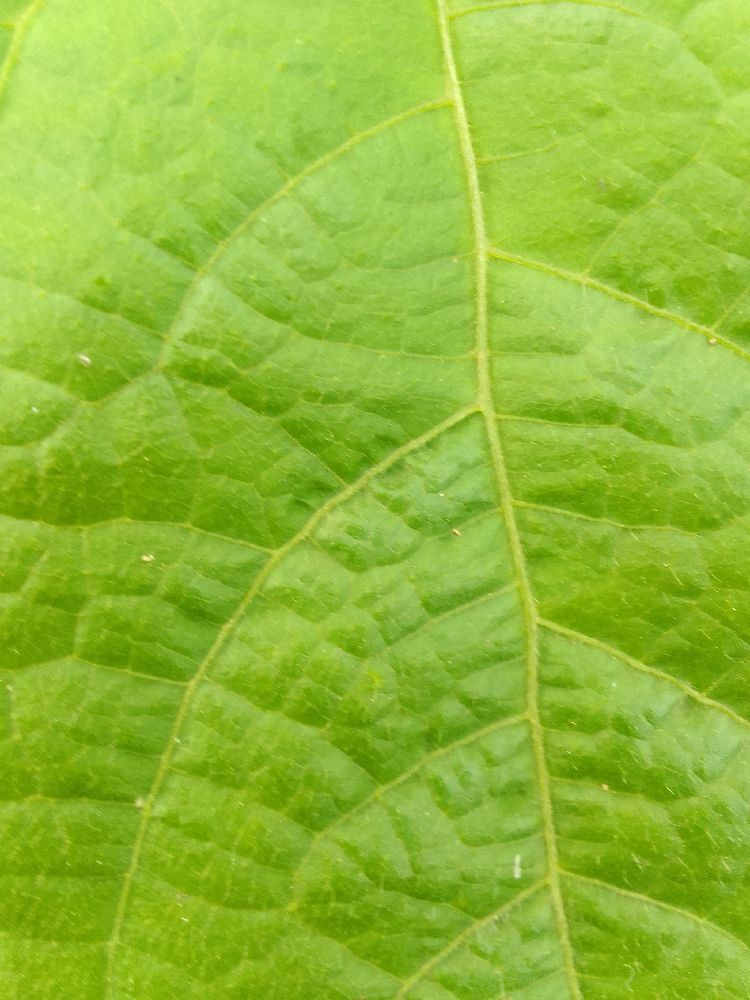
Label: healthy